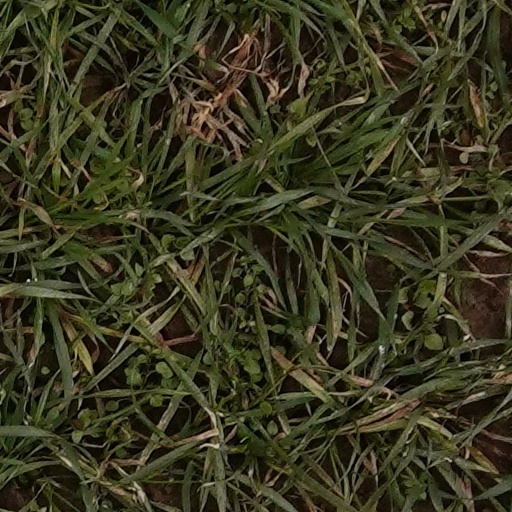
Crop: wheat